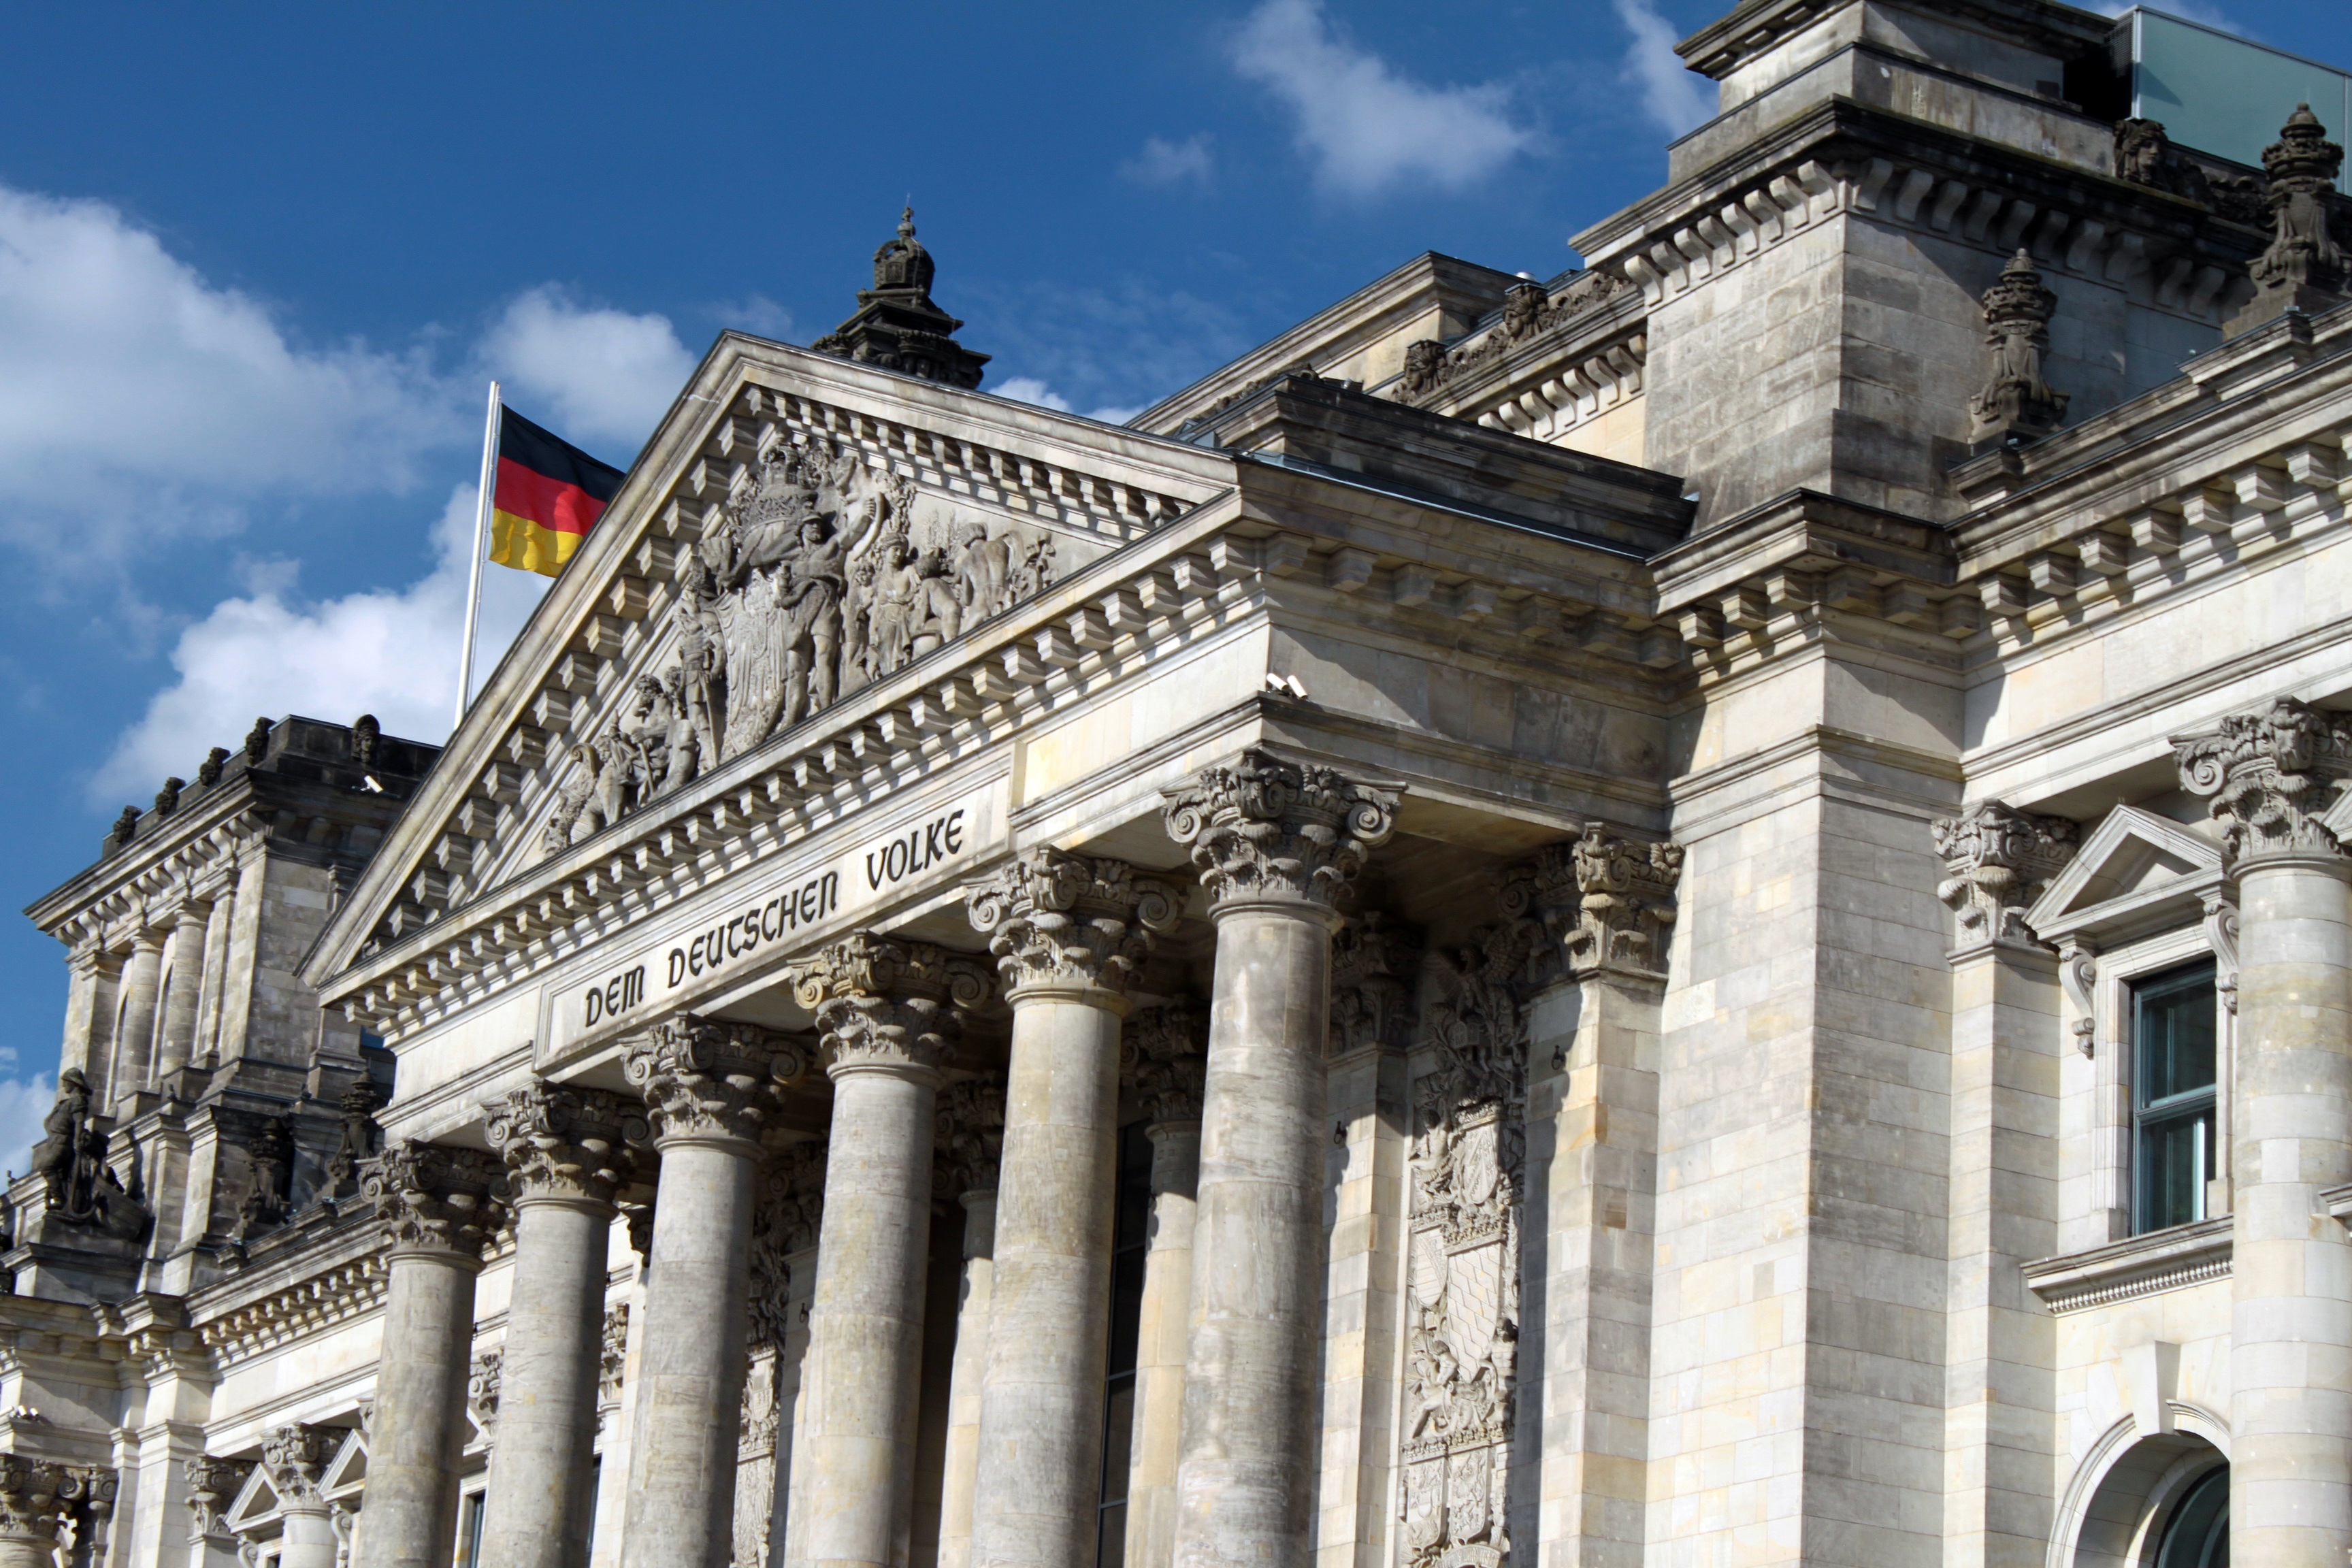
architecture, building, palace, monument, europe, landmark, facade, cathedral, place of worship, germany, berlin, history, basilica, classical architecture, the flag of the, ancient roman architecture